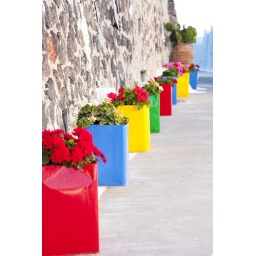
Taken in a side street in Fira, Santorini. The flowers in the coloured pots stood out againts the whitewashed buildings.